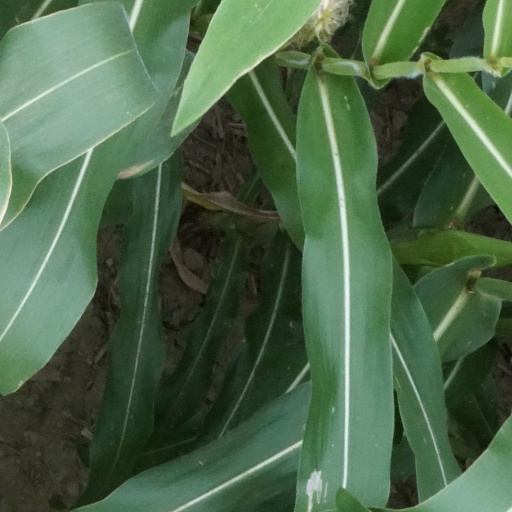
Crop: maize; corn